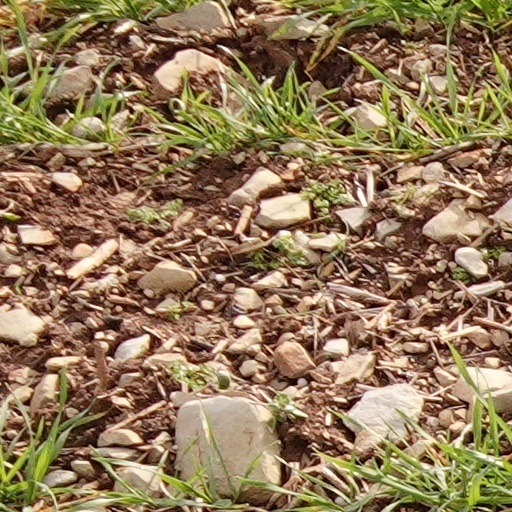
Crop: wheat